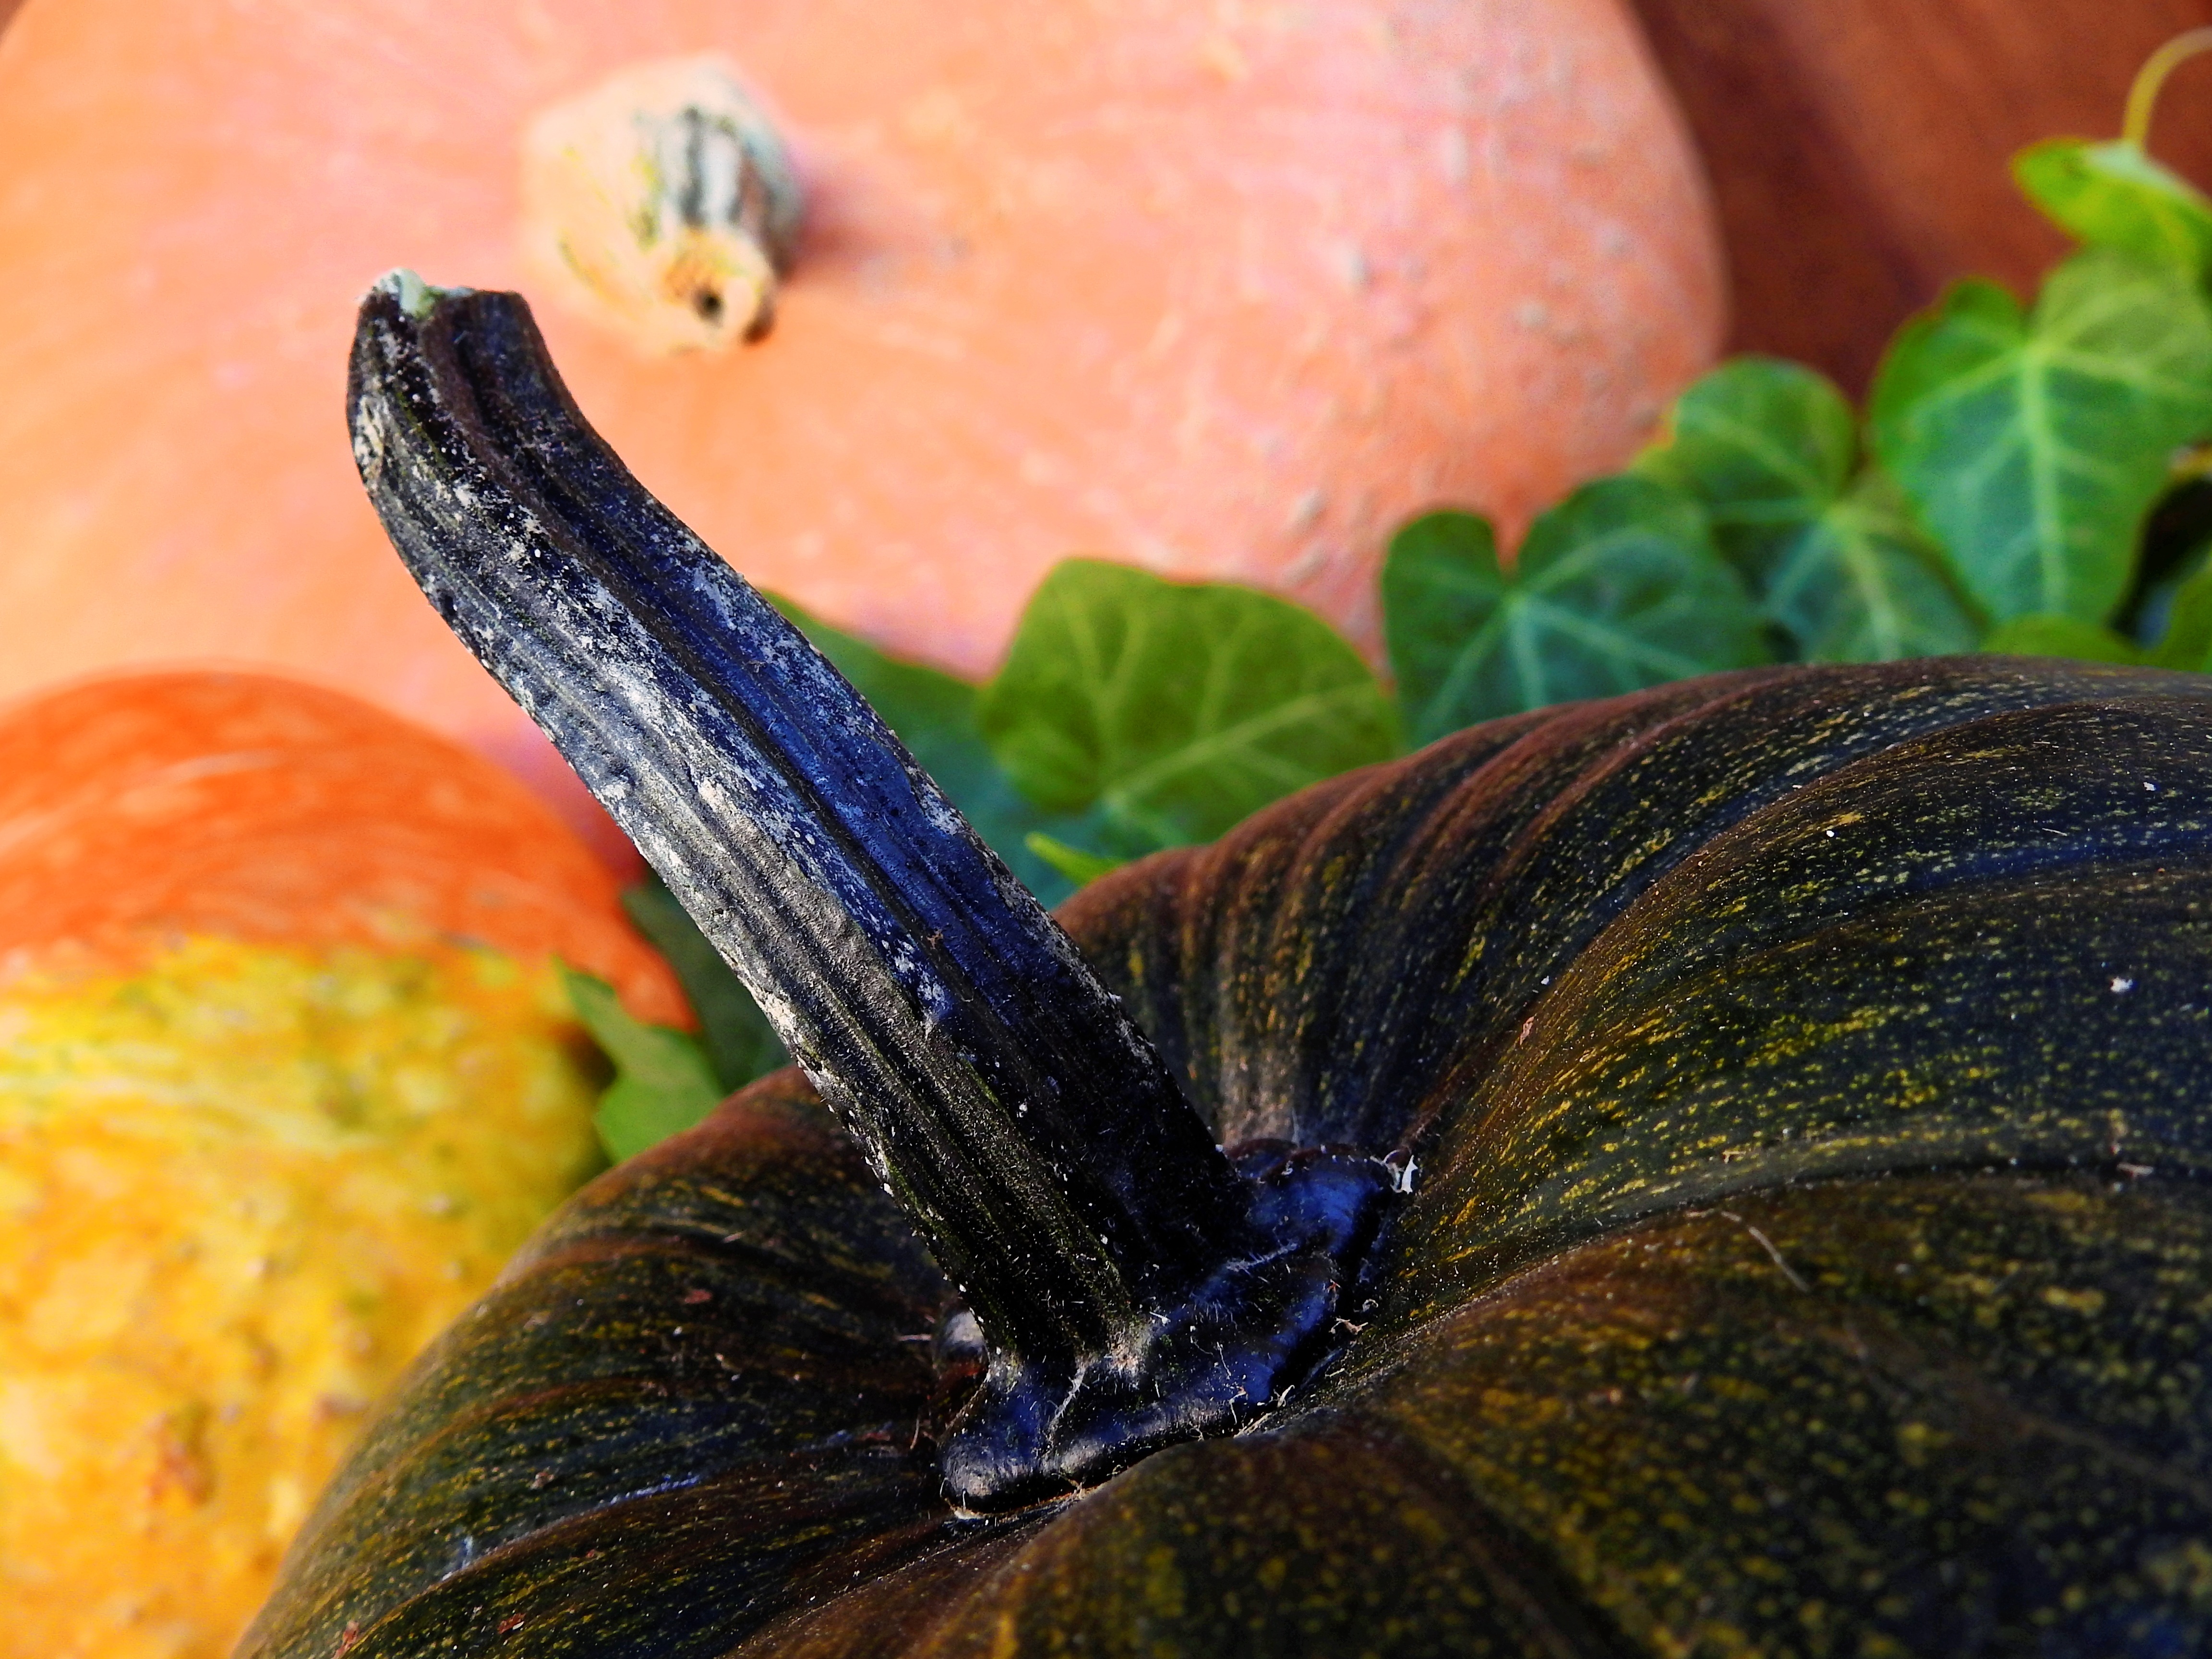
nature, leaf, flower, decoration, harvest, insect, autumn, pumpkin, butterfly, invertebrate, gourd, deco, close up, thanksgiving, snail, vegetables, macro photography, helloween, autumn decoration, harvest festival, moths and butterflies, snails and slugs